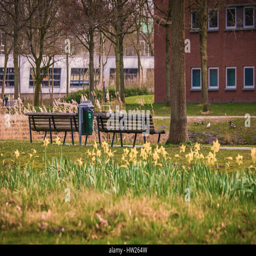
a view from empty benches beside flowers